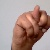
The image shows a hand gesture representing the letter 'N' in Indian Sign Language.